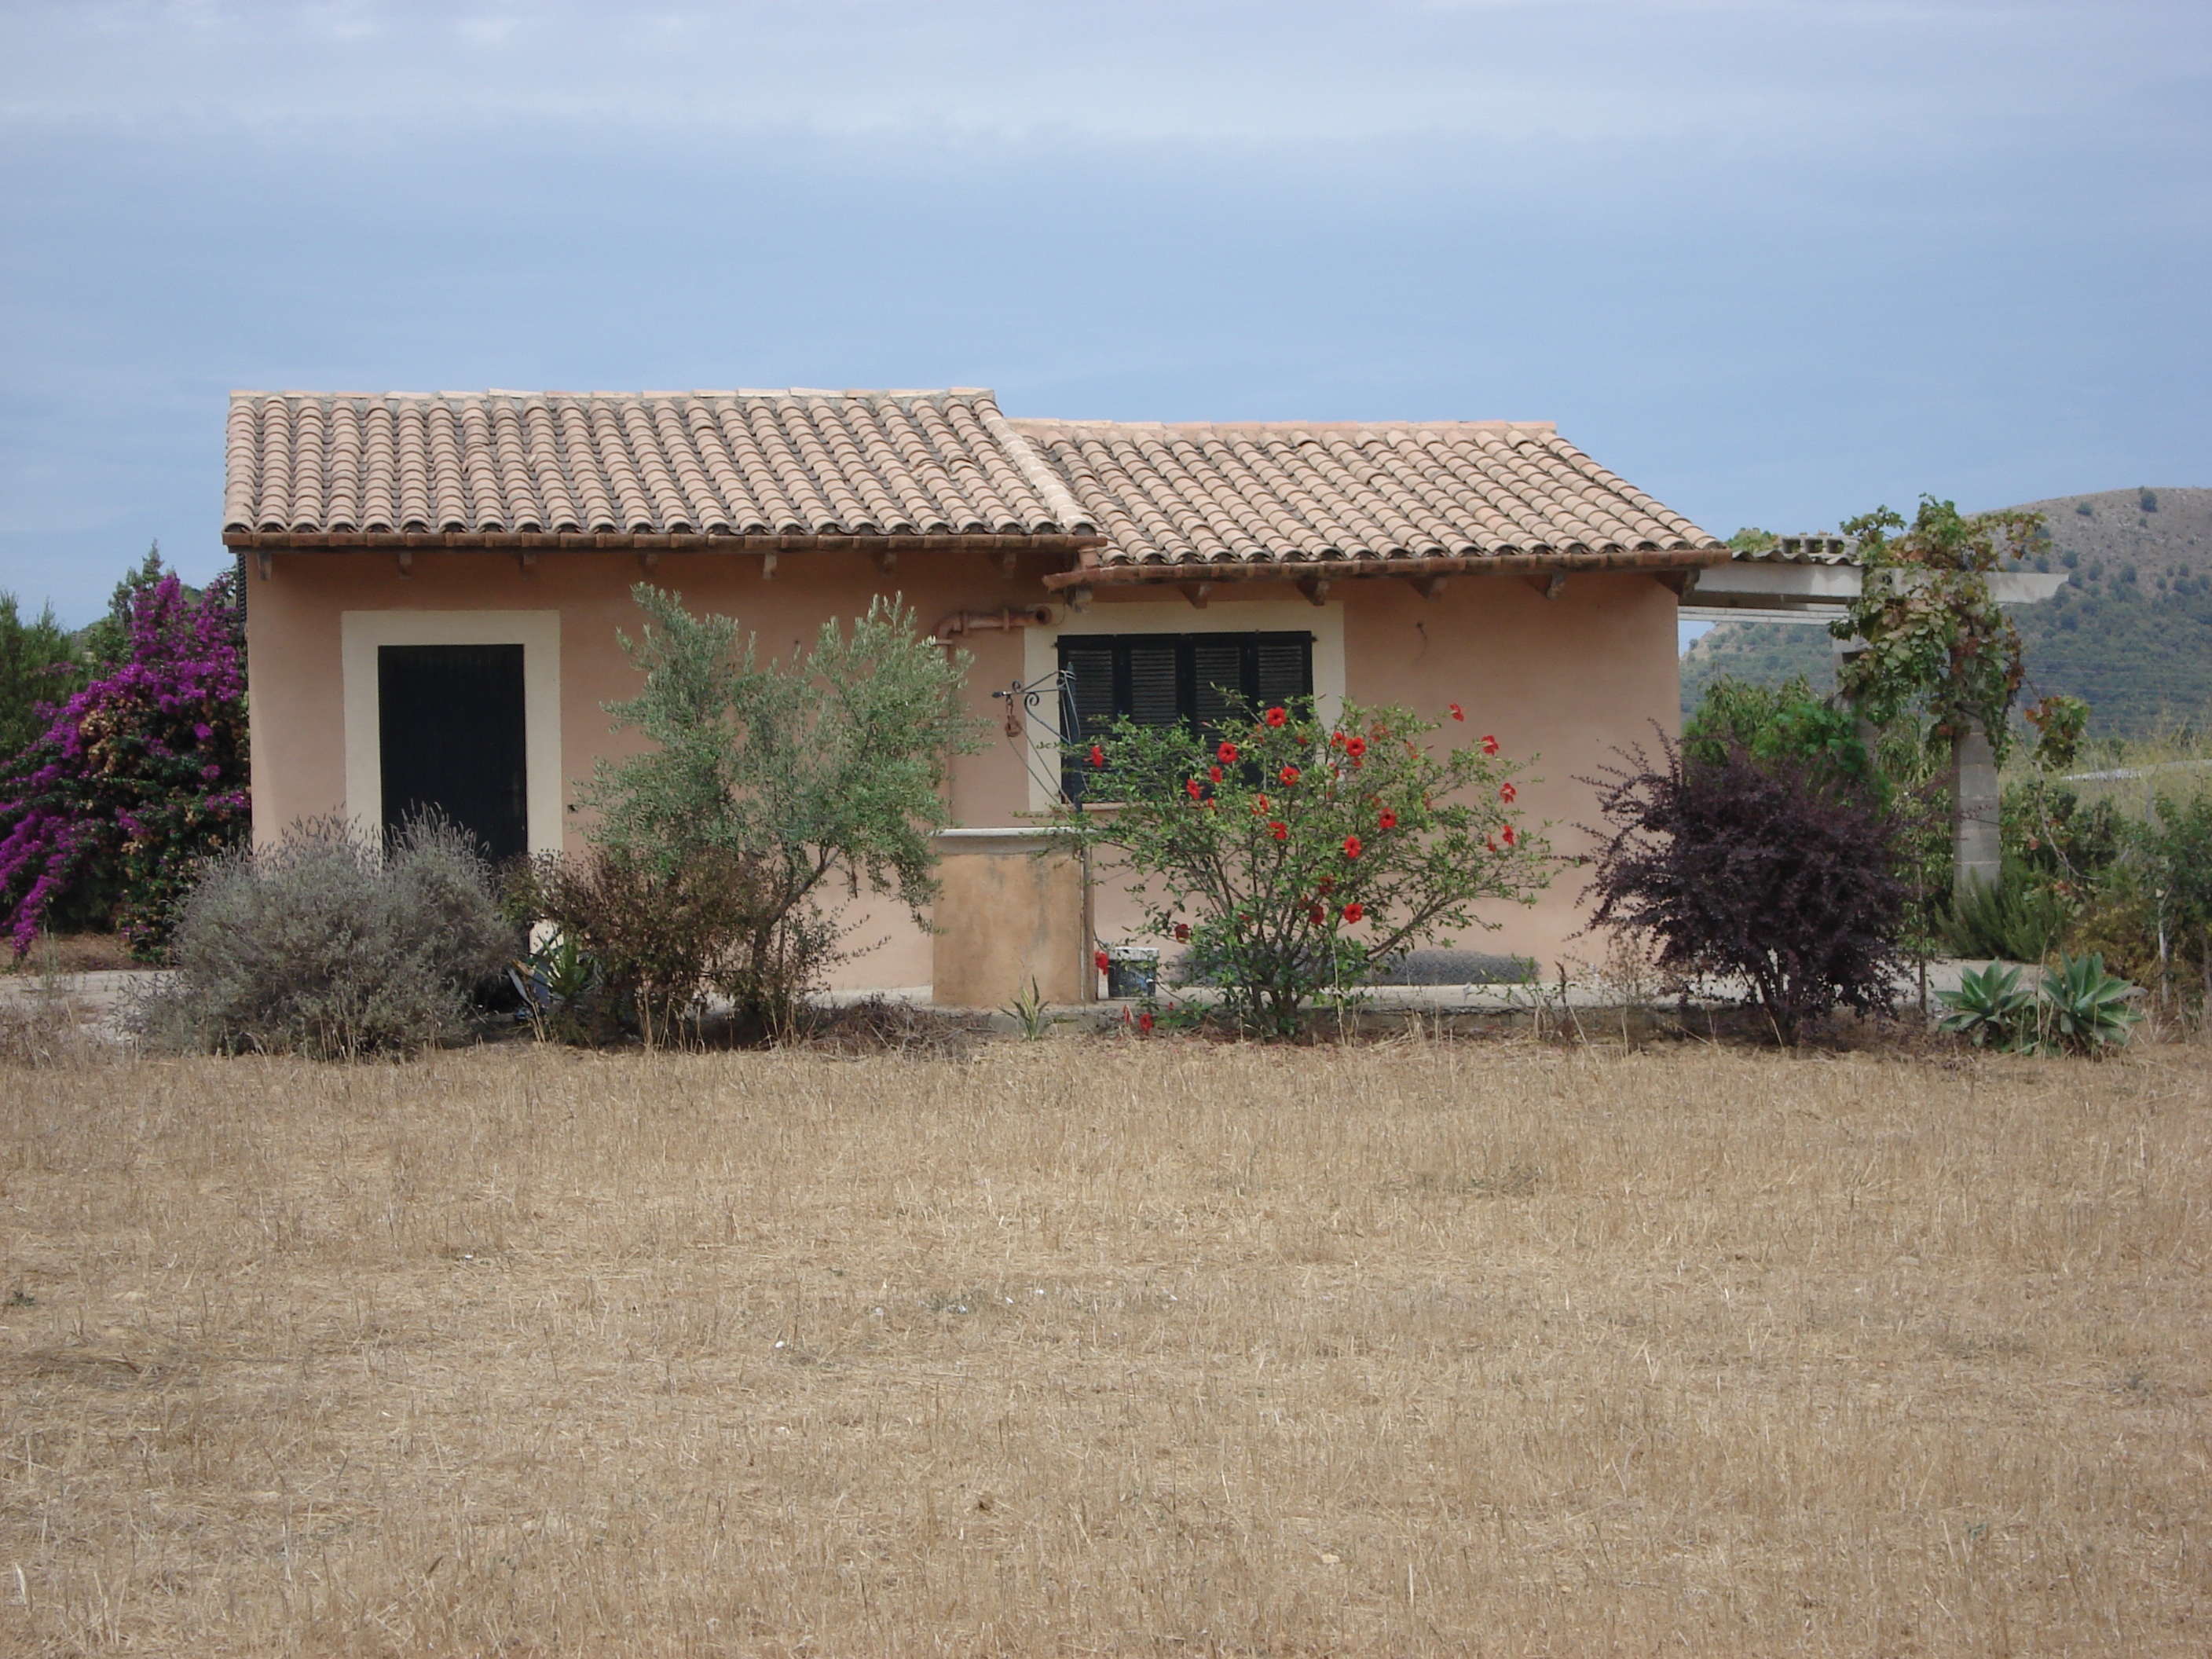
farm, villa, house, building, home, hut, village, cottage, ranch, property, farmhouse, mallorca, estate, hacienda, real estate, rural area, finka, residential area